Pentri

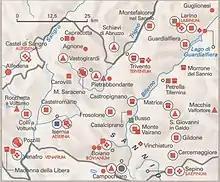
Archeological sites in Pentri's Samnium

The Pentri were a tribe of the Samnites, and apparently one of the most important of the subdivisions of that nation. According to Salmon, their name shares the same Indo-European root found in the Celtic pen- . Their capital city was Bovianum Undecumanorum (Livy ix. 31), modern Bojano, in the very heart of the Samnite territory, and it is therefore probable that they occupied the whole of that rugged and mountainous district which extends from the frontiers of Latium, in the valley of the Liris (modern Liri), to those of the Frentani, towards the Adriatic Sea. But it is impossible to determine their exact limits, or to separate their history from that of the remaining Samnites. It is probable, indeed, that, throughout the long wars of the Romans with the Samnites, the Pentri were the leading tribe of the latter people, and always took part in the war, whether specified or not. The only occasion when we hear of their separating themselves from the rest of their countrymen, is during the Second Punic War, when we are told that all the other Samnites, except the Pentri, declared in favour of Hannibal after the battle of Cannae, 216 BC. (Liv. xxii. 61.) This is the last occasion on which we find their name in history; all trace of the distinction between them and the other Samnites seems to have been subsequently lost, and their name is not even mentioned by Strabo or Pliny.